Heinrich Lefler

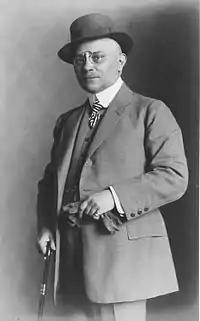
Heinrich Lefler, c.1900

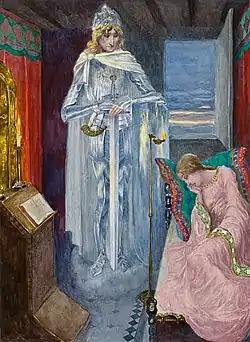
Scene from Act III of Lohengrin

Heinrich Lefler (7 November 1863 – 14 March 1919) was an Austrian painter, graphic artist and stage designer. His father was the painter Franz Lefler.